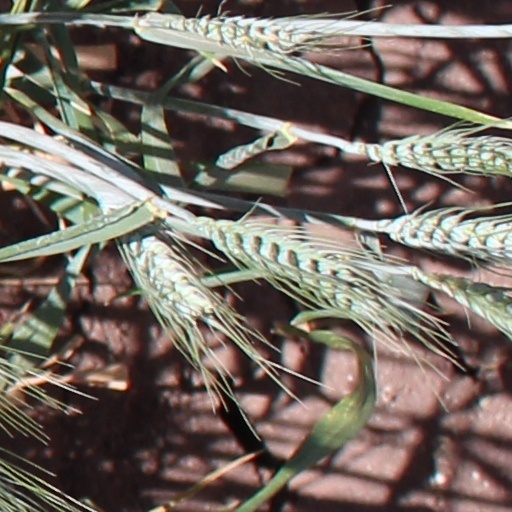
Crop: wheat